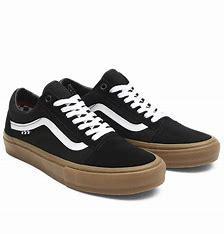
Brand: Vans
Model: Skate